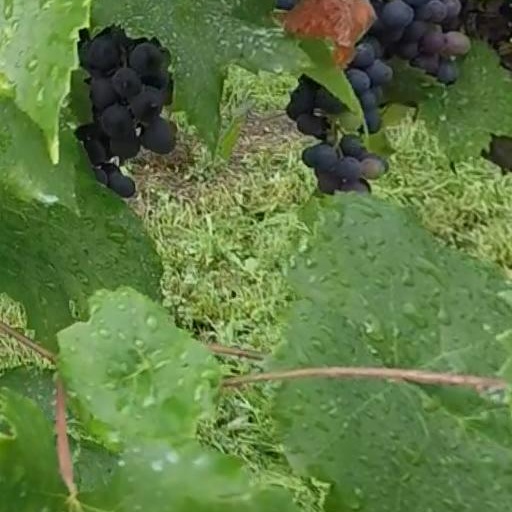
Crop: grape